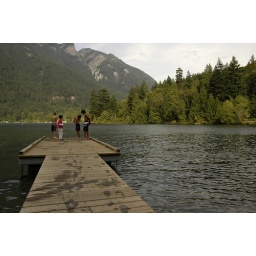
Several children who lived nearby took turns jumping off a floating dock near the boat ramp